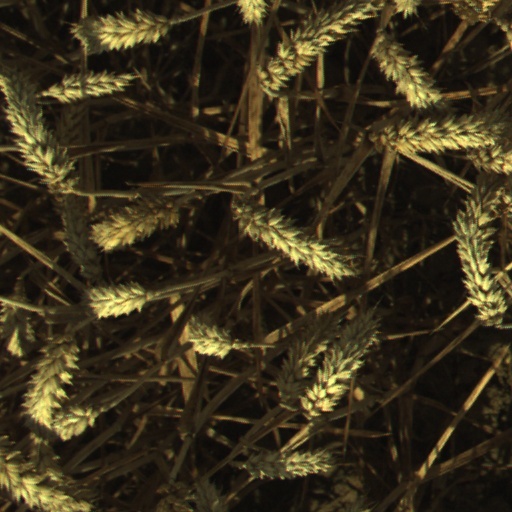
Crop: wheat